Kent Mitchell

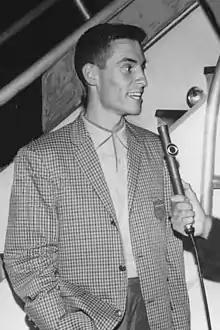
Mitchell in 1960

Henry Kent Mitchell II (born March 29, 1939) is a retired American rowing coxswain. He competed in the coxed pairs at the 1960 and 1964 Olympics and won a bronze and a gold medal, respectively. He was a law student at the UC Berkeley School of Law at the time. He won a bronze medal in the same event in 1960 while an undergraduate at Stanford University (class of 1961). Only two other Americans have coxed two crews to Olympic medals. He also coxed Stanford to two national championships, in 1961 and 1962.